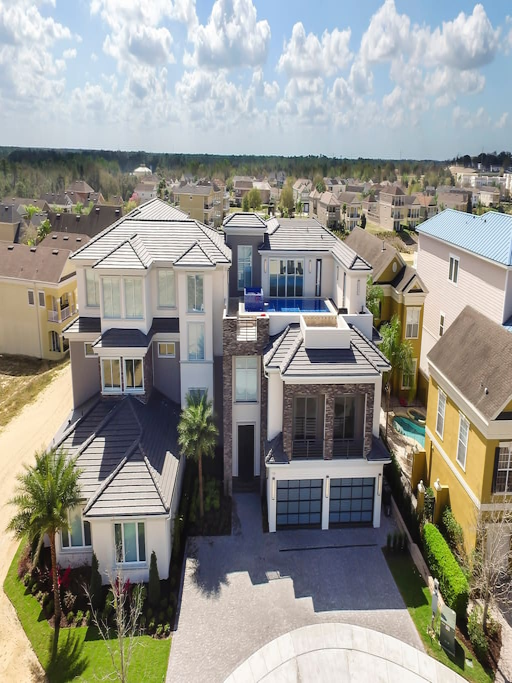
aerial view of the mansion